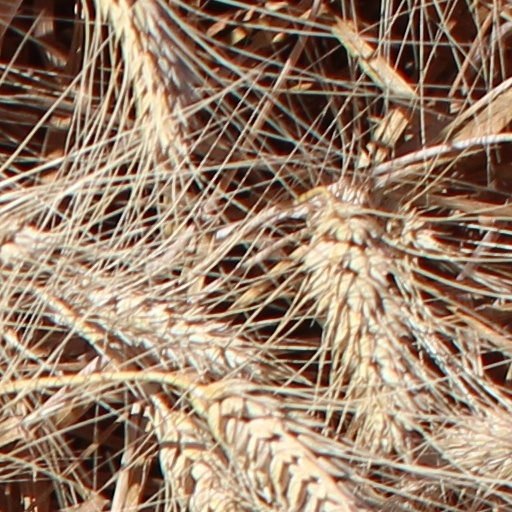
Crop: wheat